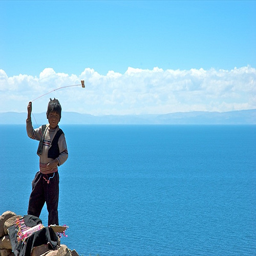
A man in a vest standing on the side of a cliff over looking the ocean.
A boy stands on a ledge next to a blue body of water.
There is a boy spinning something above his head.
A small boy in a vest is standing against the ocean.
A child holds a string over the water.